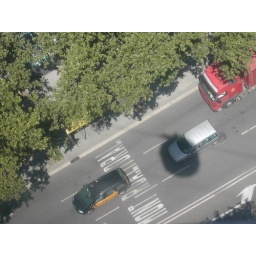
Our cable car passes over a road in Barcelona